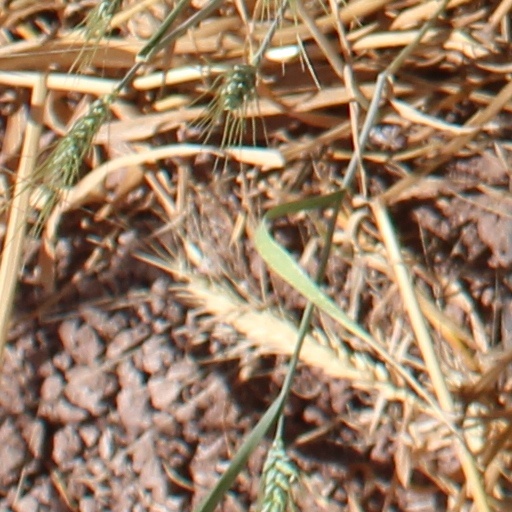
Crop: wheat